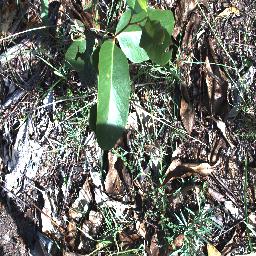
Label: negative